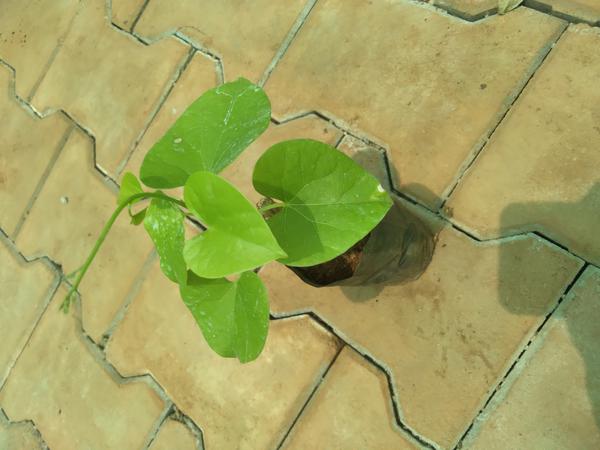
Plant: Amruta_Balli